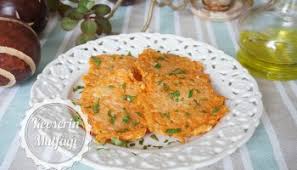
Yemek: mucver